The Flirting Widow

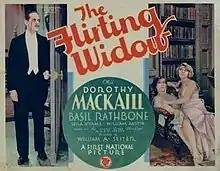
Lobby card; Austin to the left, Mackaill in Fitzroy's lap (pretending to be overcome by the news of the "death" of her character's fiancé)

The Flirting Widow is a 1930 American pre-Code comedy film directed by William A. Seiter and starring Dorothy Mackaill, Basil Rathbone, Leila Hyams and Claude Gillingwater. It was produced and released by First National Pictures, a subsidiary of Warner Bros.